The Evil Thereof (1916 film)

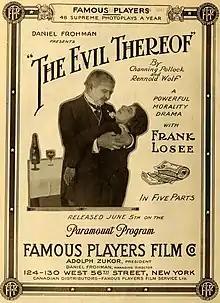
Advertisement

The Evil Thereof is a 1916 American silent drama film directed by Robert G. Vignola and starring Frank Losee and Grace Valentine.